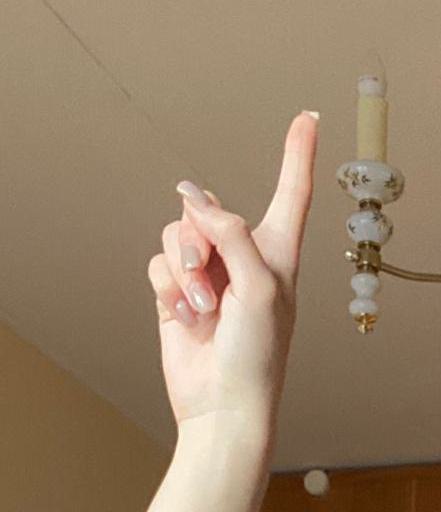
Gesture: one